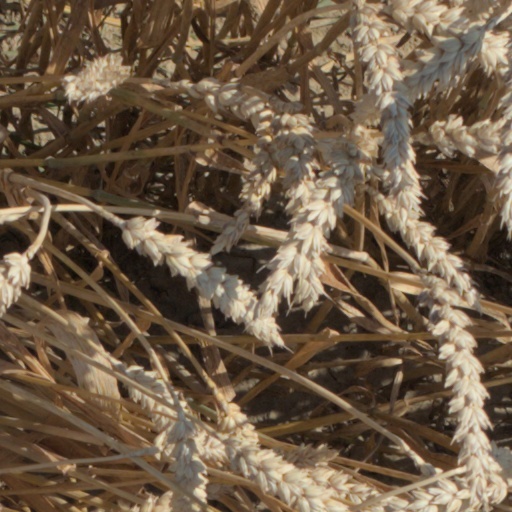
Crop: wheat